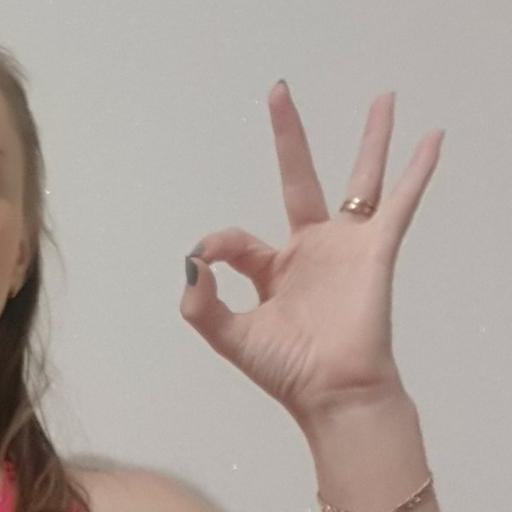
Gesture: ok